Trans-Fuzja

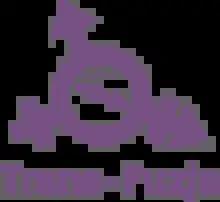
The organization's logo

Fundacja Trans-Fuzja is a Polish LGBT rights organization. It was founded in February 2008 and acquired the status of a public interest organisation (OPP), working to better the wellbeing of transgender people in Poland.